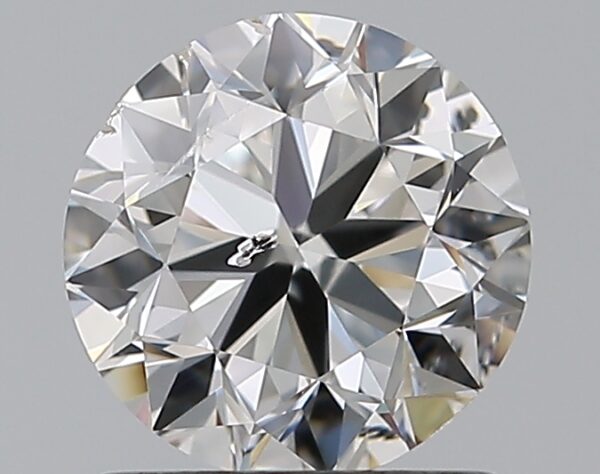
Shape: round
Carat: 1
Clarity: SI2
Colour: F
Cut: VG
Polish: EX
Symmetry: VG
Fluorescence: VSL
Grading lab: IGI
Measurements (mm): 6.24 x 6.15 x 3.98